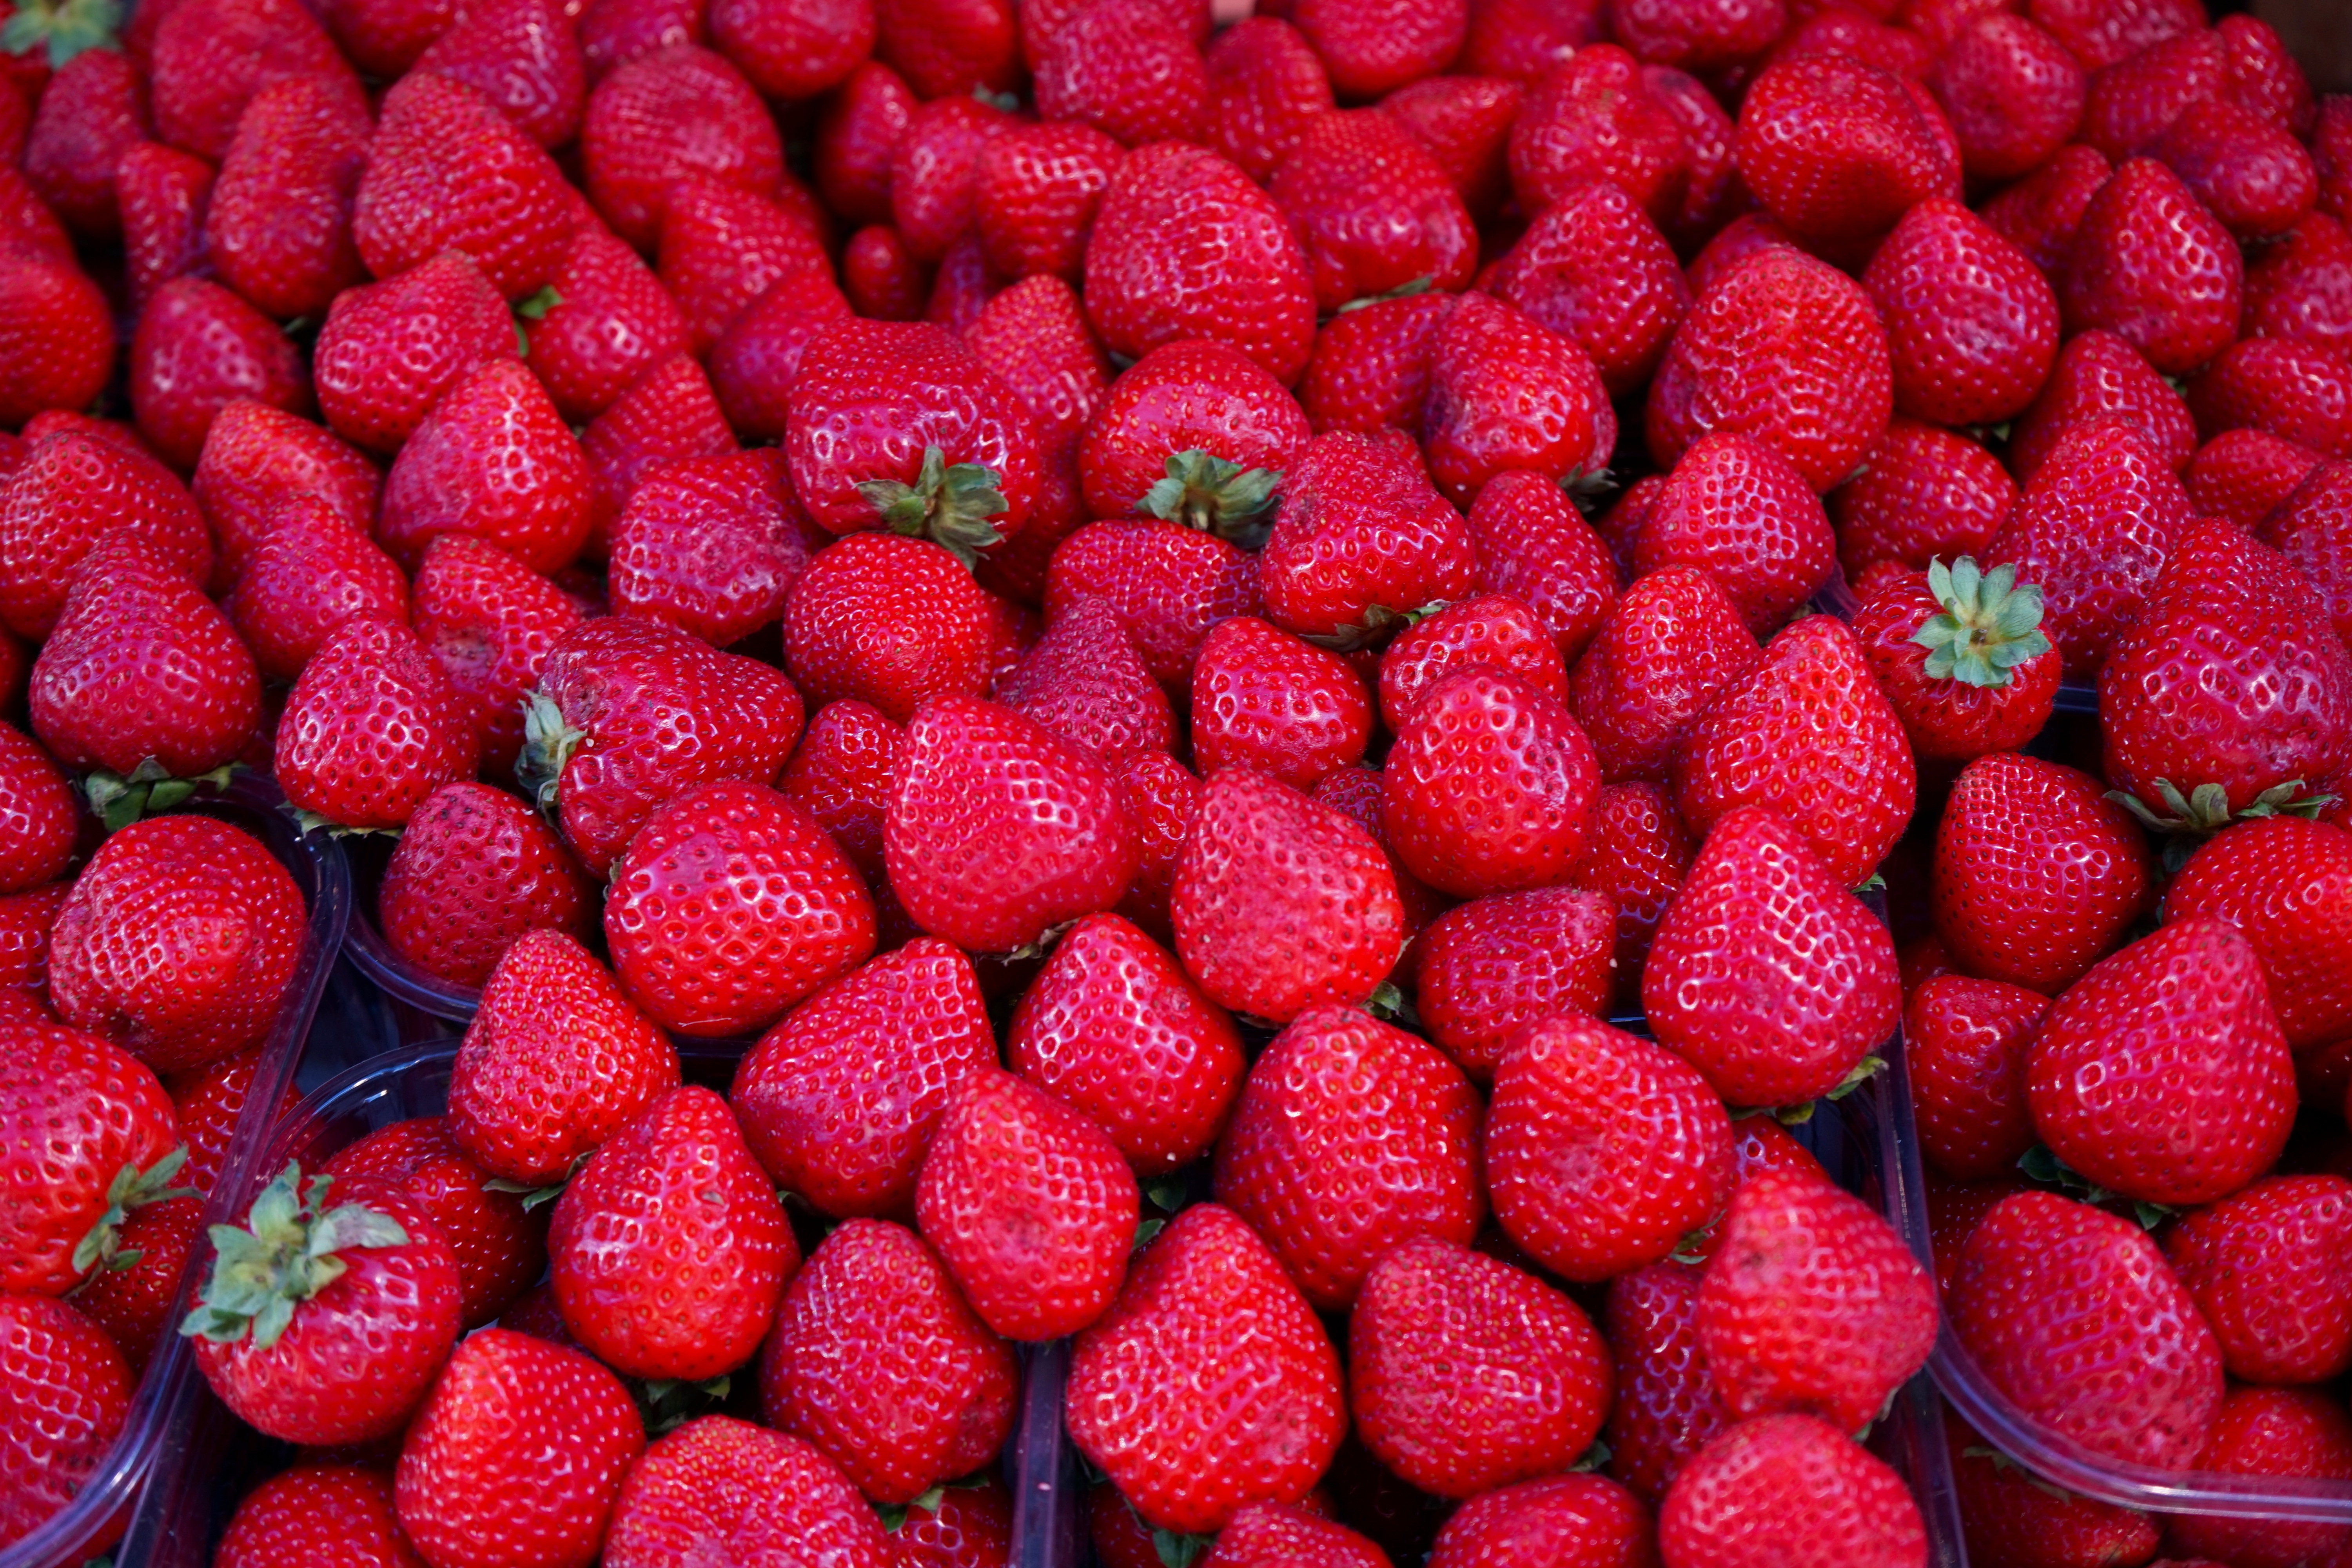
plant, fruit, berry, food, red, ingredient, produce, natural, fresh, healthy, strawberry, vitamin, eating, tasty, vegan, raw, strawberries, dieting, frutti di bosco, loganberry